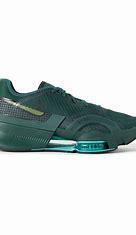
Brand: Nike
Model: Air Zoom Superrep 3